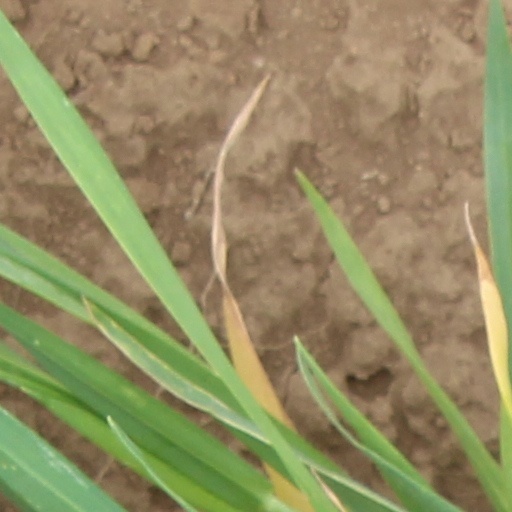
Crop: wheat